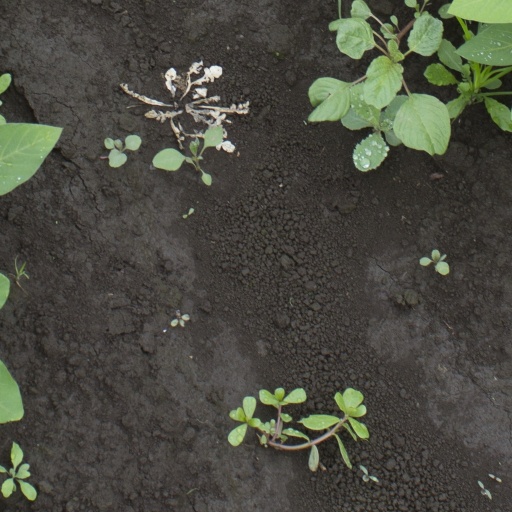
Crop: soybean